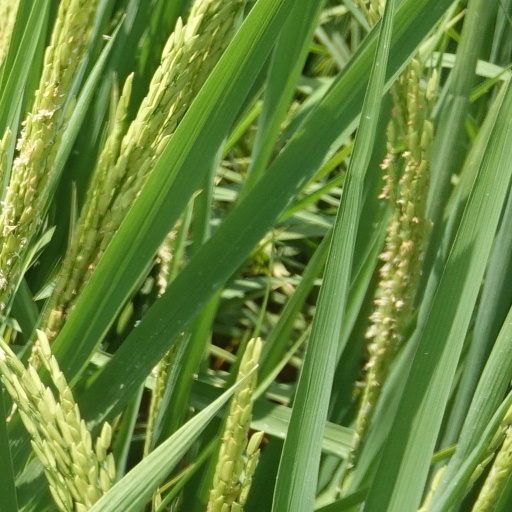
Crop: rice